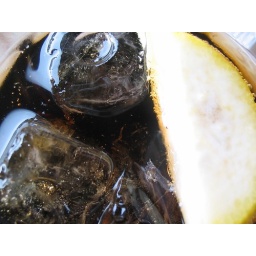
Slice of lemon in my glass of tonic